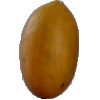
Label: Cucumber Ripe 2